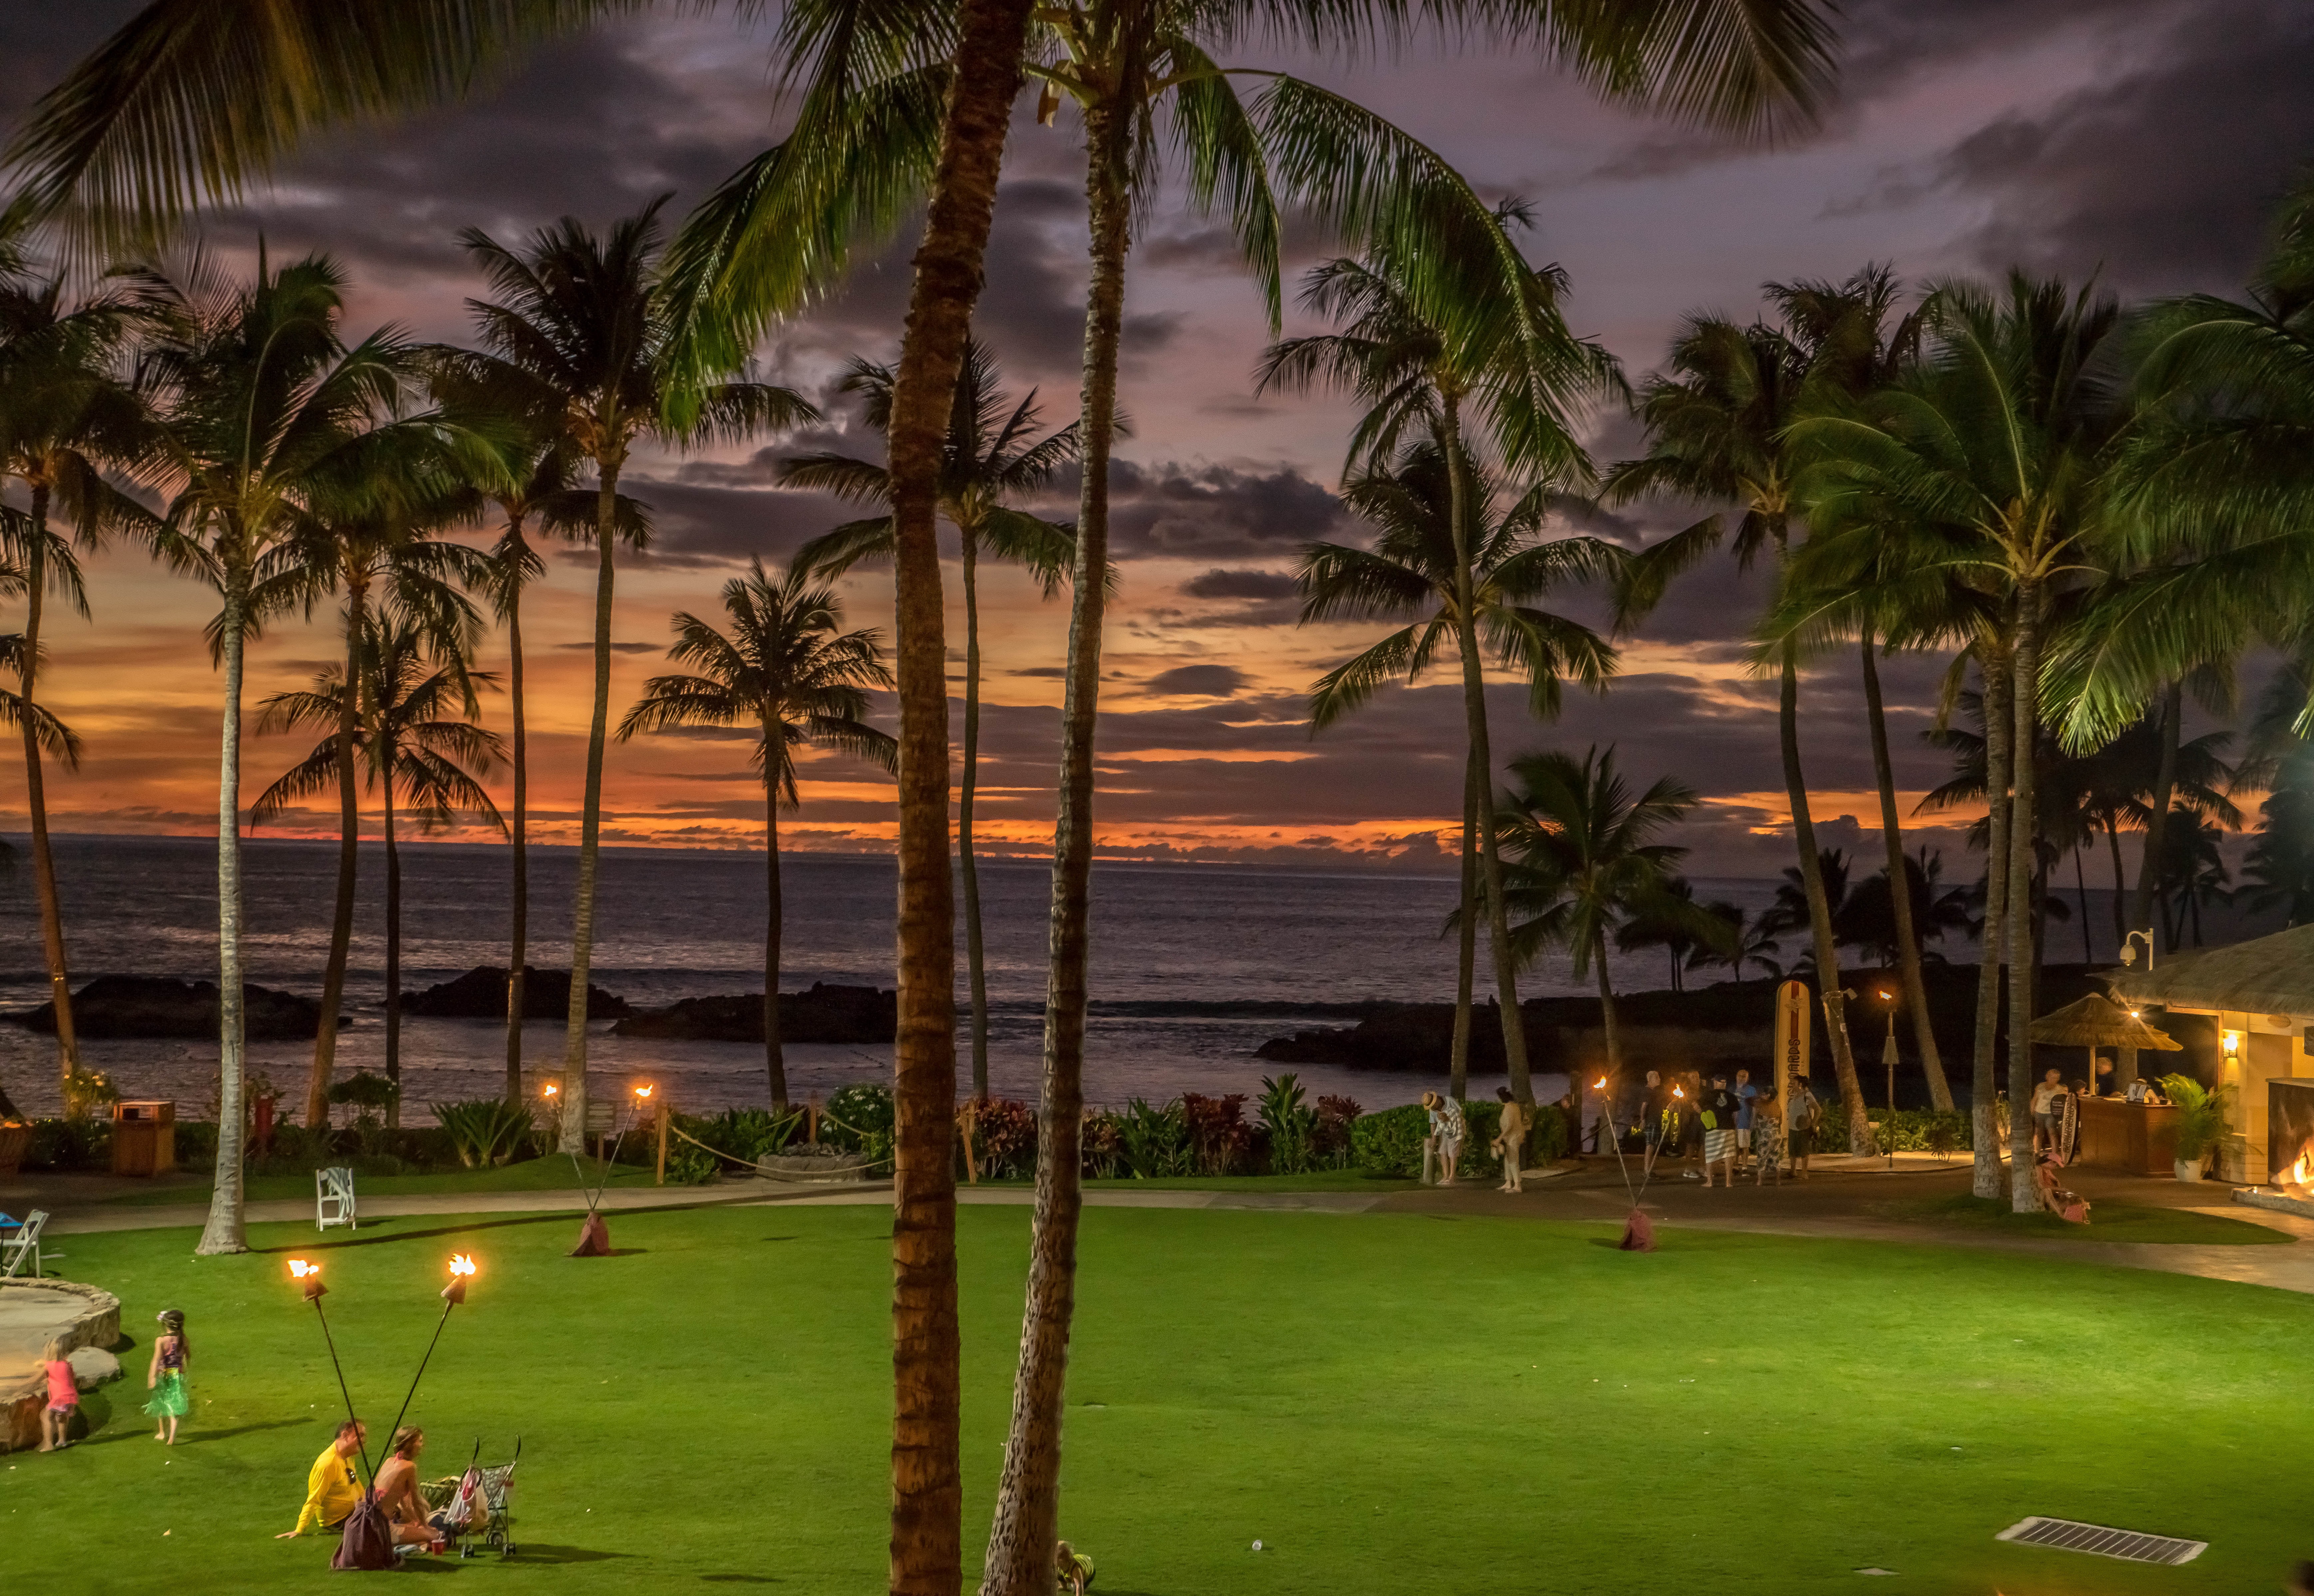
beach, water, nature, ocean, structure, sky, sunset, summer, vacation, travel, tropical, island, hawaii, colorful, stadium, resort, estate, beach sunset, sunset beach, hawaii beach, sport venue, arecales, palm family